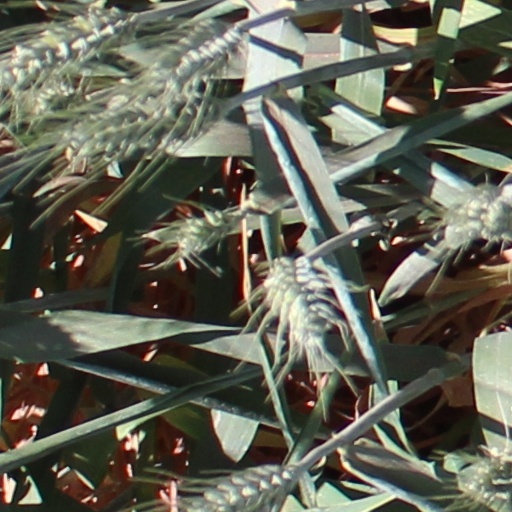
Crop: wheat